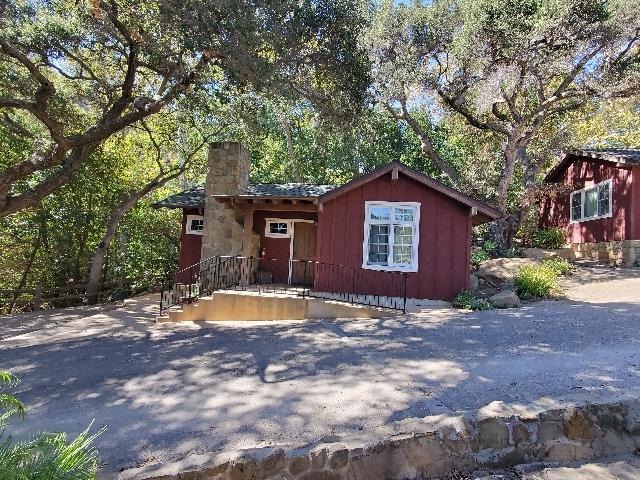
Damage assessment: no_damage